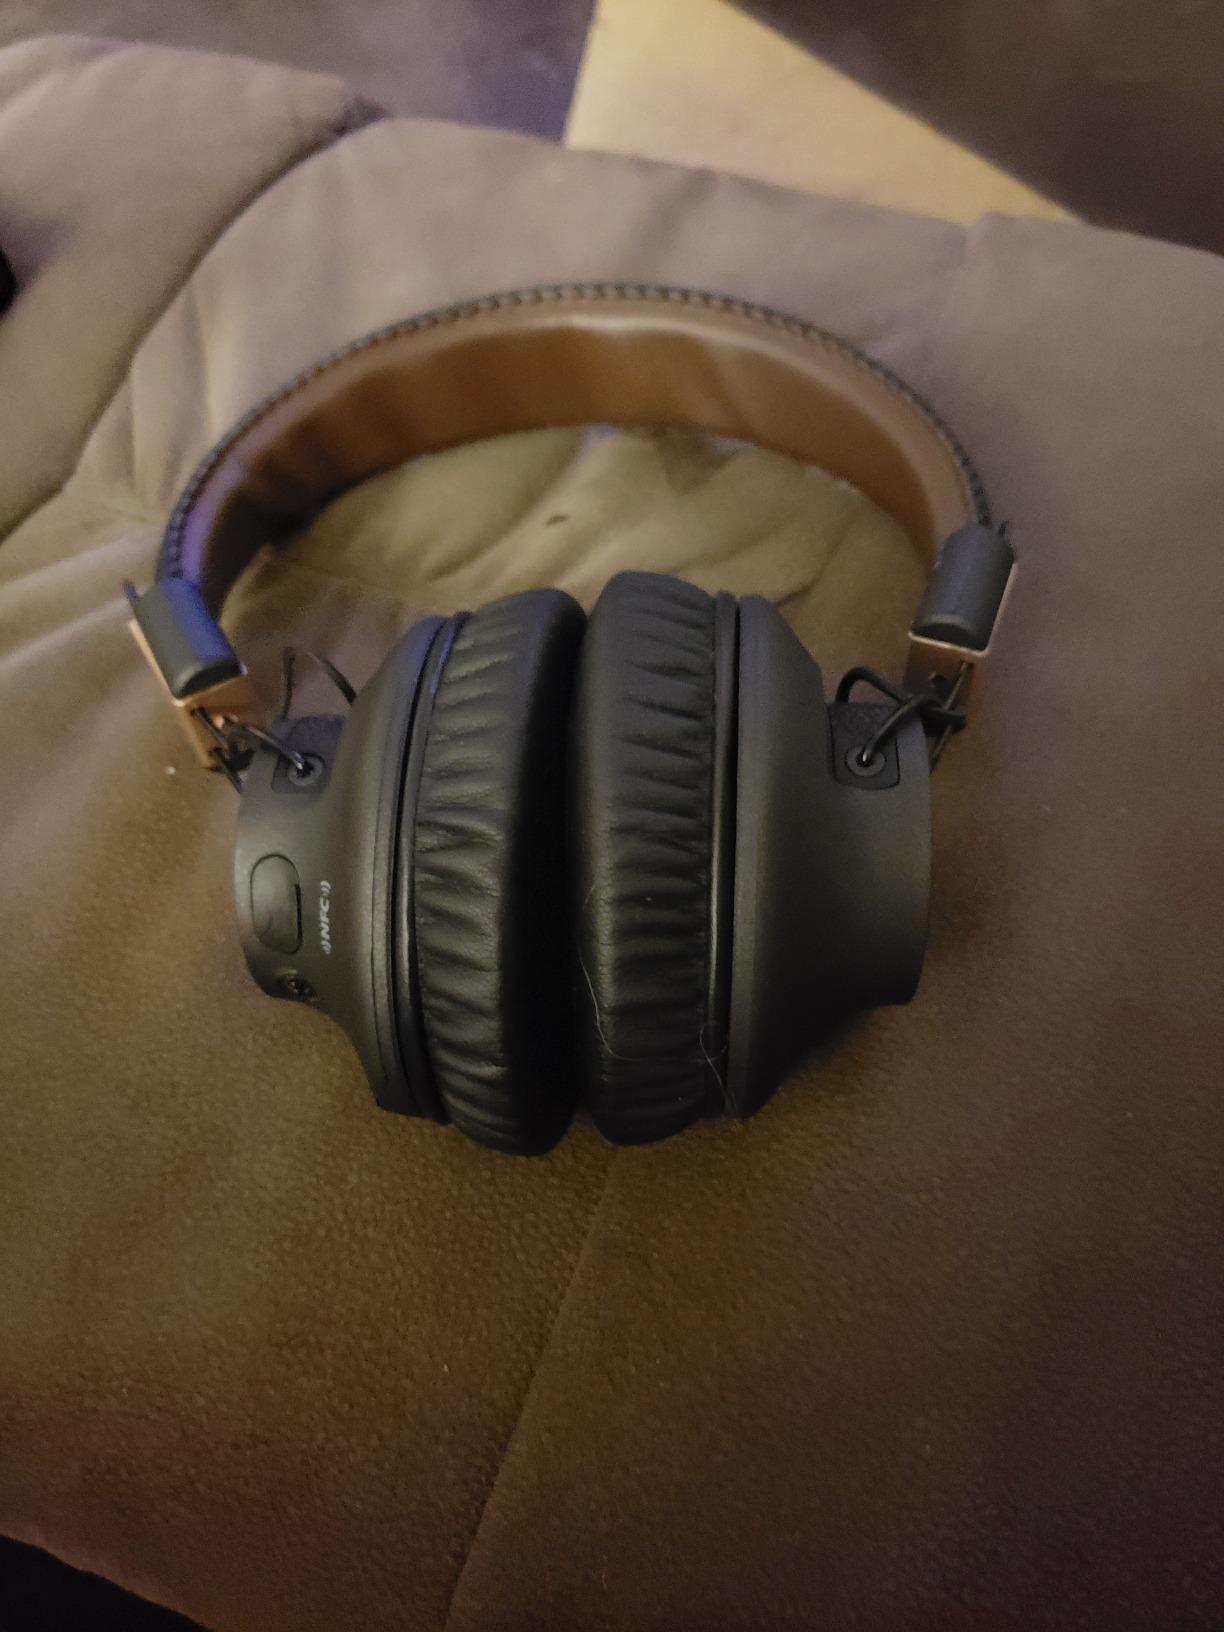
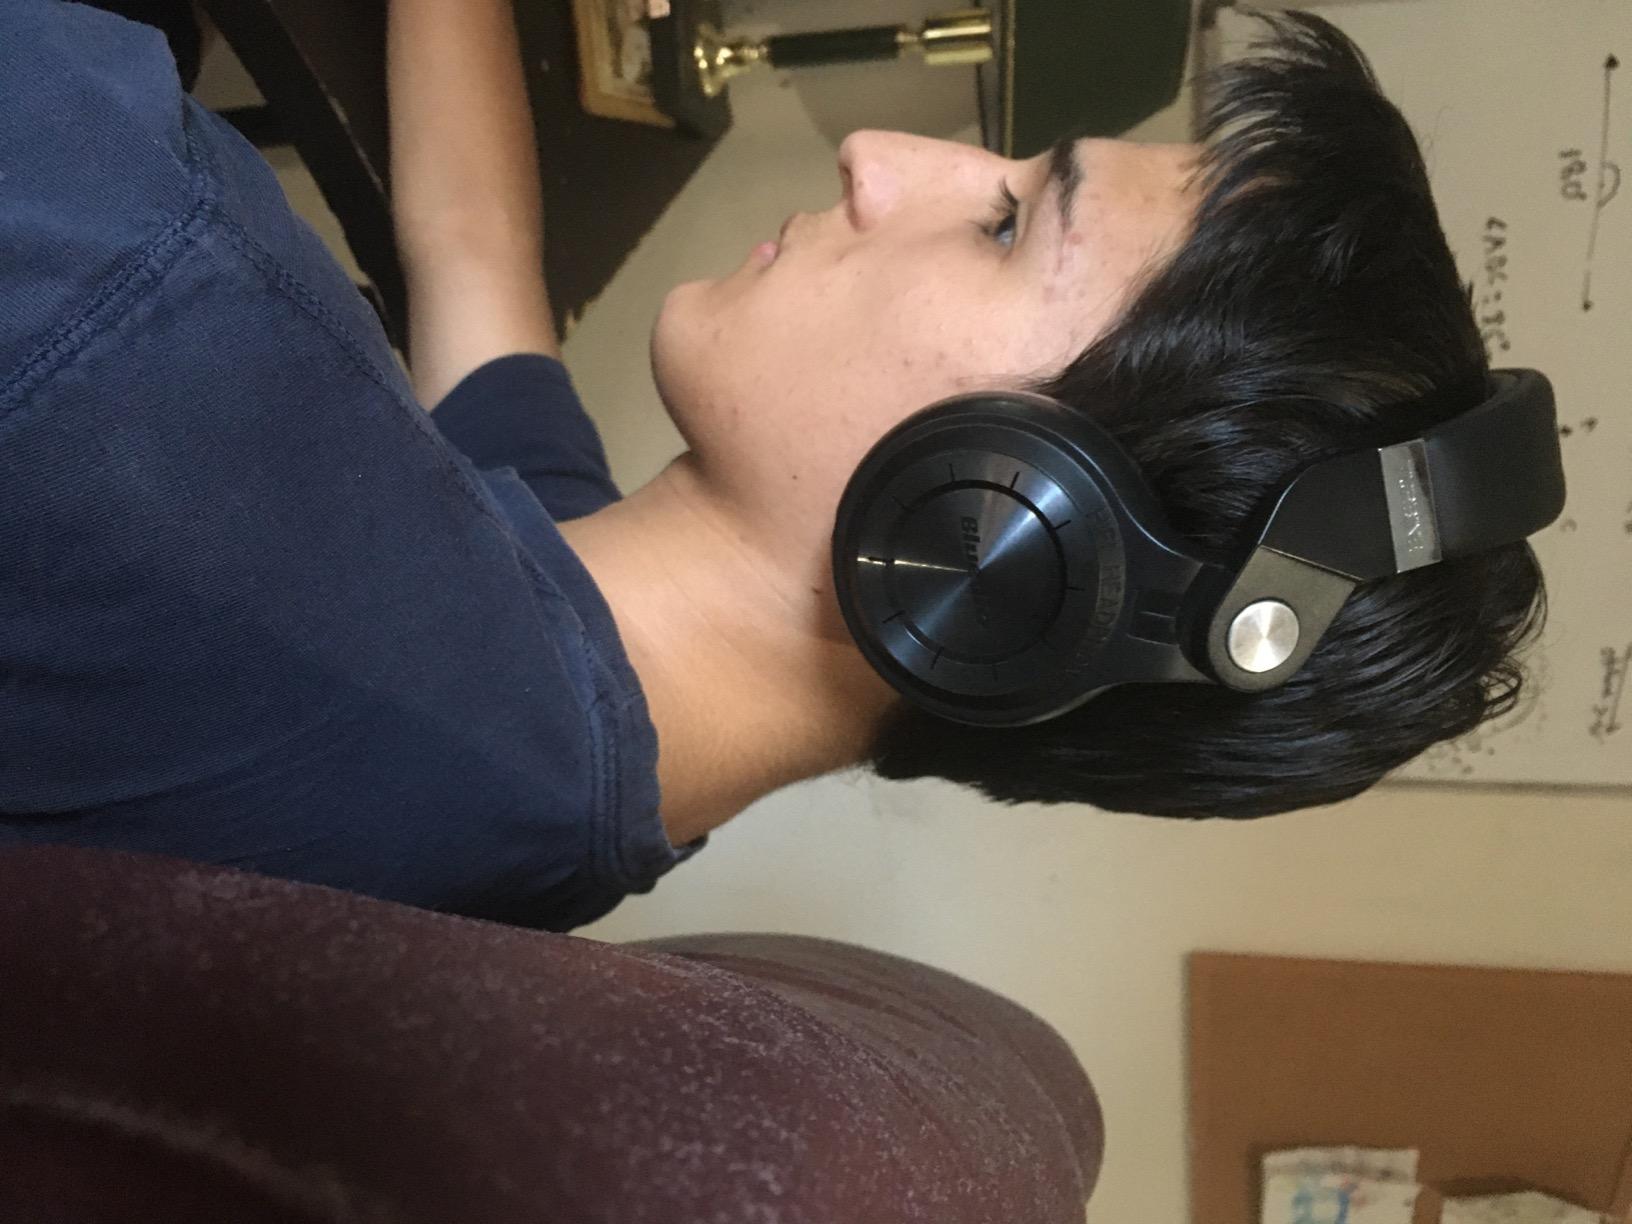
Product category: headphones
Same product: no